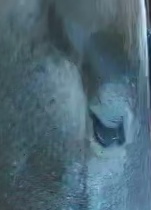
Face region: eyes (orbital_tightening_and_eye_area)
Pain indicator: obviously_present